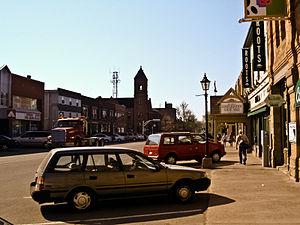
L'Histoire de Charlottetown a commencé avec la colonie militaire française établie en 1720. À travers les décennies, il devient la plus grande et importante ville de l'Île-du-Prince-Édouard.
Charlottetown est une ville canadienne, capitale de la province de l'Île-du-Prince-Édouard ; elle est également la plus grande ville de l'île et le chef-lieu du comté de Queens. La ville est nommée en l'honneur de la reine Charlotte, consort du roi George III. Charlottetown est constituée en village en 1855 et désignée comme une ville en 1885. Charlottetown est l'hôte de ce qui est maintenant appelé la Conférence de Charlottetown en 1864, la première étape du processus menant à la Confédération canadienne. Pour cela, la ville adopte la devise Cunabula Foederis, « Berceau de la Confédération ». En 1995 la ville fusionne avec les communautés de Sherwood, Parkdale, Hillsborough Park, West Royalty et East Royalty. Charlottetown comptait 34 562 habitants en 2011 et sa région métropolitaine 64 487, soit un peu moins de la moitié de la population de la province, qui s'élève à 140 204 personnes.